Saturn in Opposition

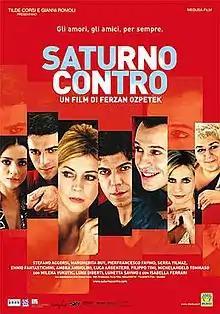
Italian film poster

Saturn in Opposition is a 2007 Italian-Turkish drama film directed by Ferzan Özpetek. The Turkish title is "Bir ömür yetmez". It had its United States premiere at Frameline in San Francisco on 20 June 2008.